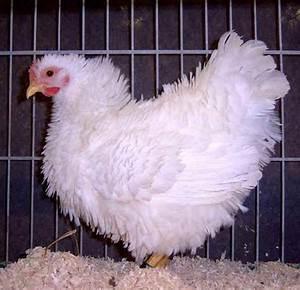
chicken